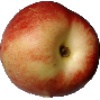
Label: nectarine